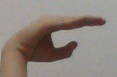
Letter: jeem